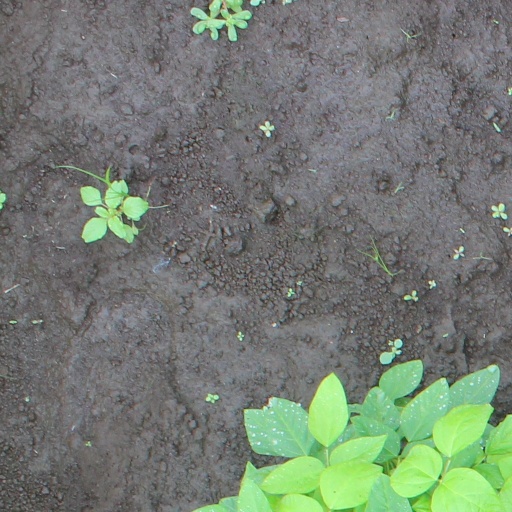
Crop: soybean